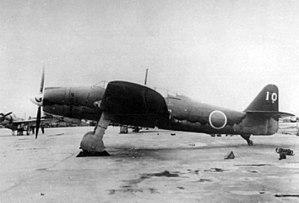
L'Aichi B7A Ryusei est un avion biplace de bombardement en piqué et de torpillage japonais de la Seconde Guerre mondiale, baptisé Grace par les Alliés.